Othelric

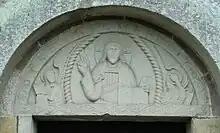
The tympanum at Skälvum Church, signed "Othelric me fecit" (i.e., Othelric made me) by the sculptor

Othelric (fl. ca. 1180) was a Romanesque stone sculptor, working in Västergötland, present-day Sweden.